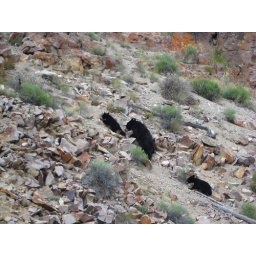
These black bears crossed the road right in front of my car.